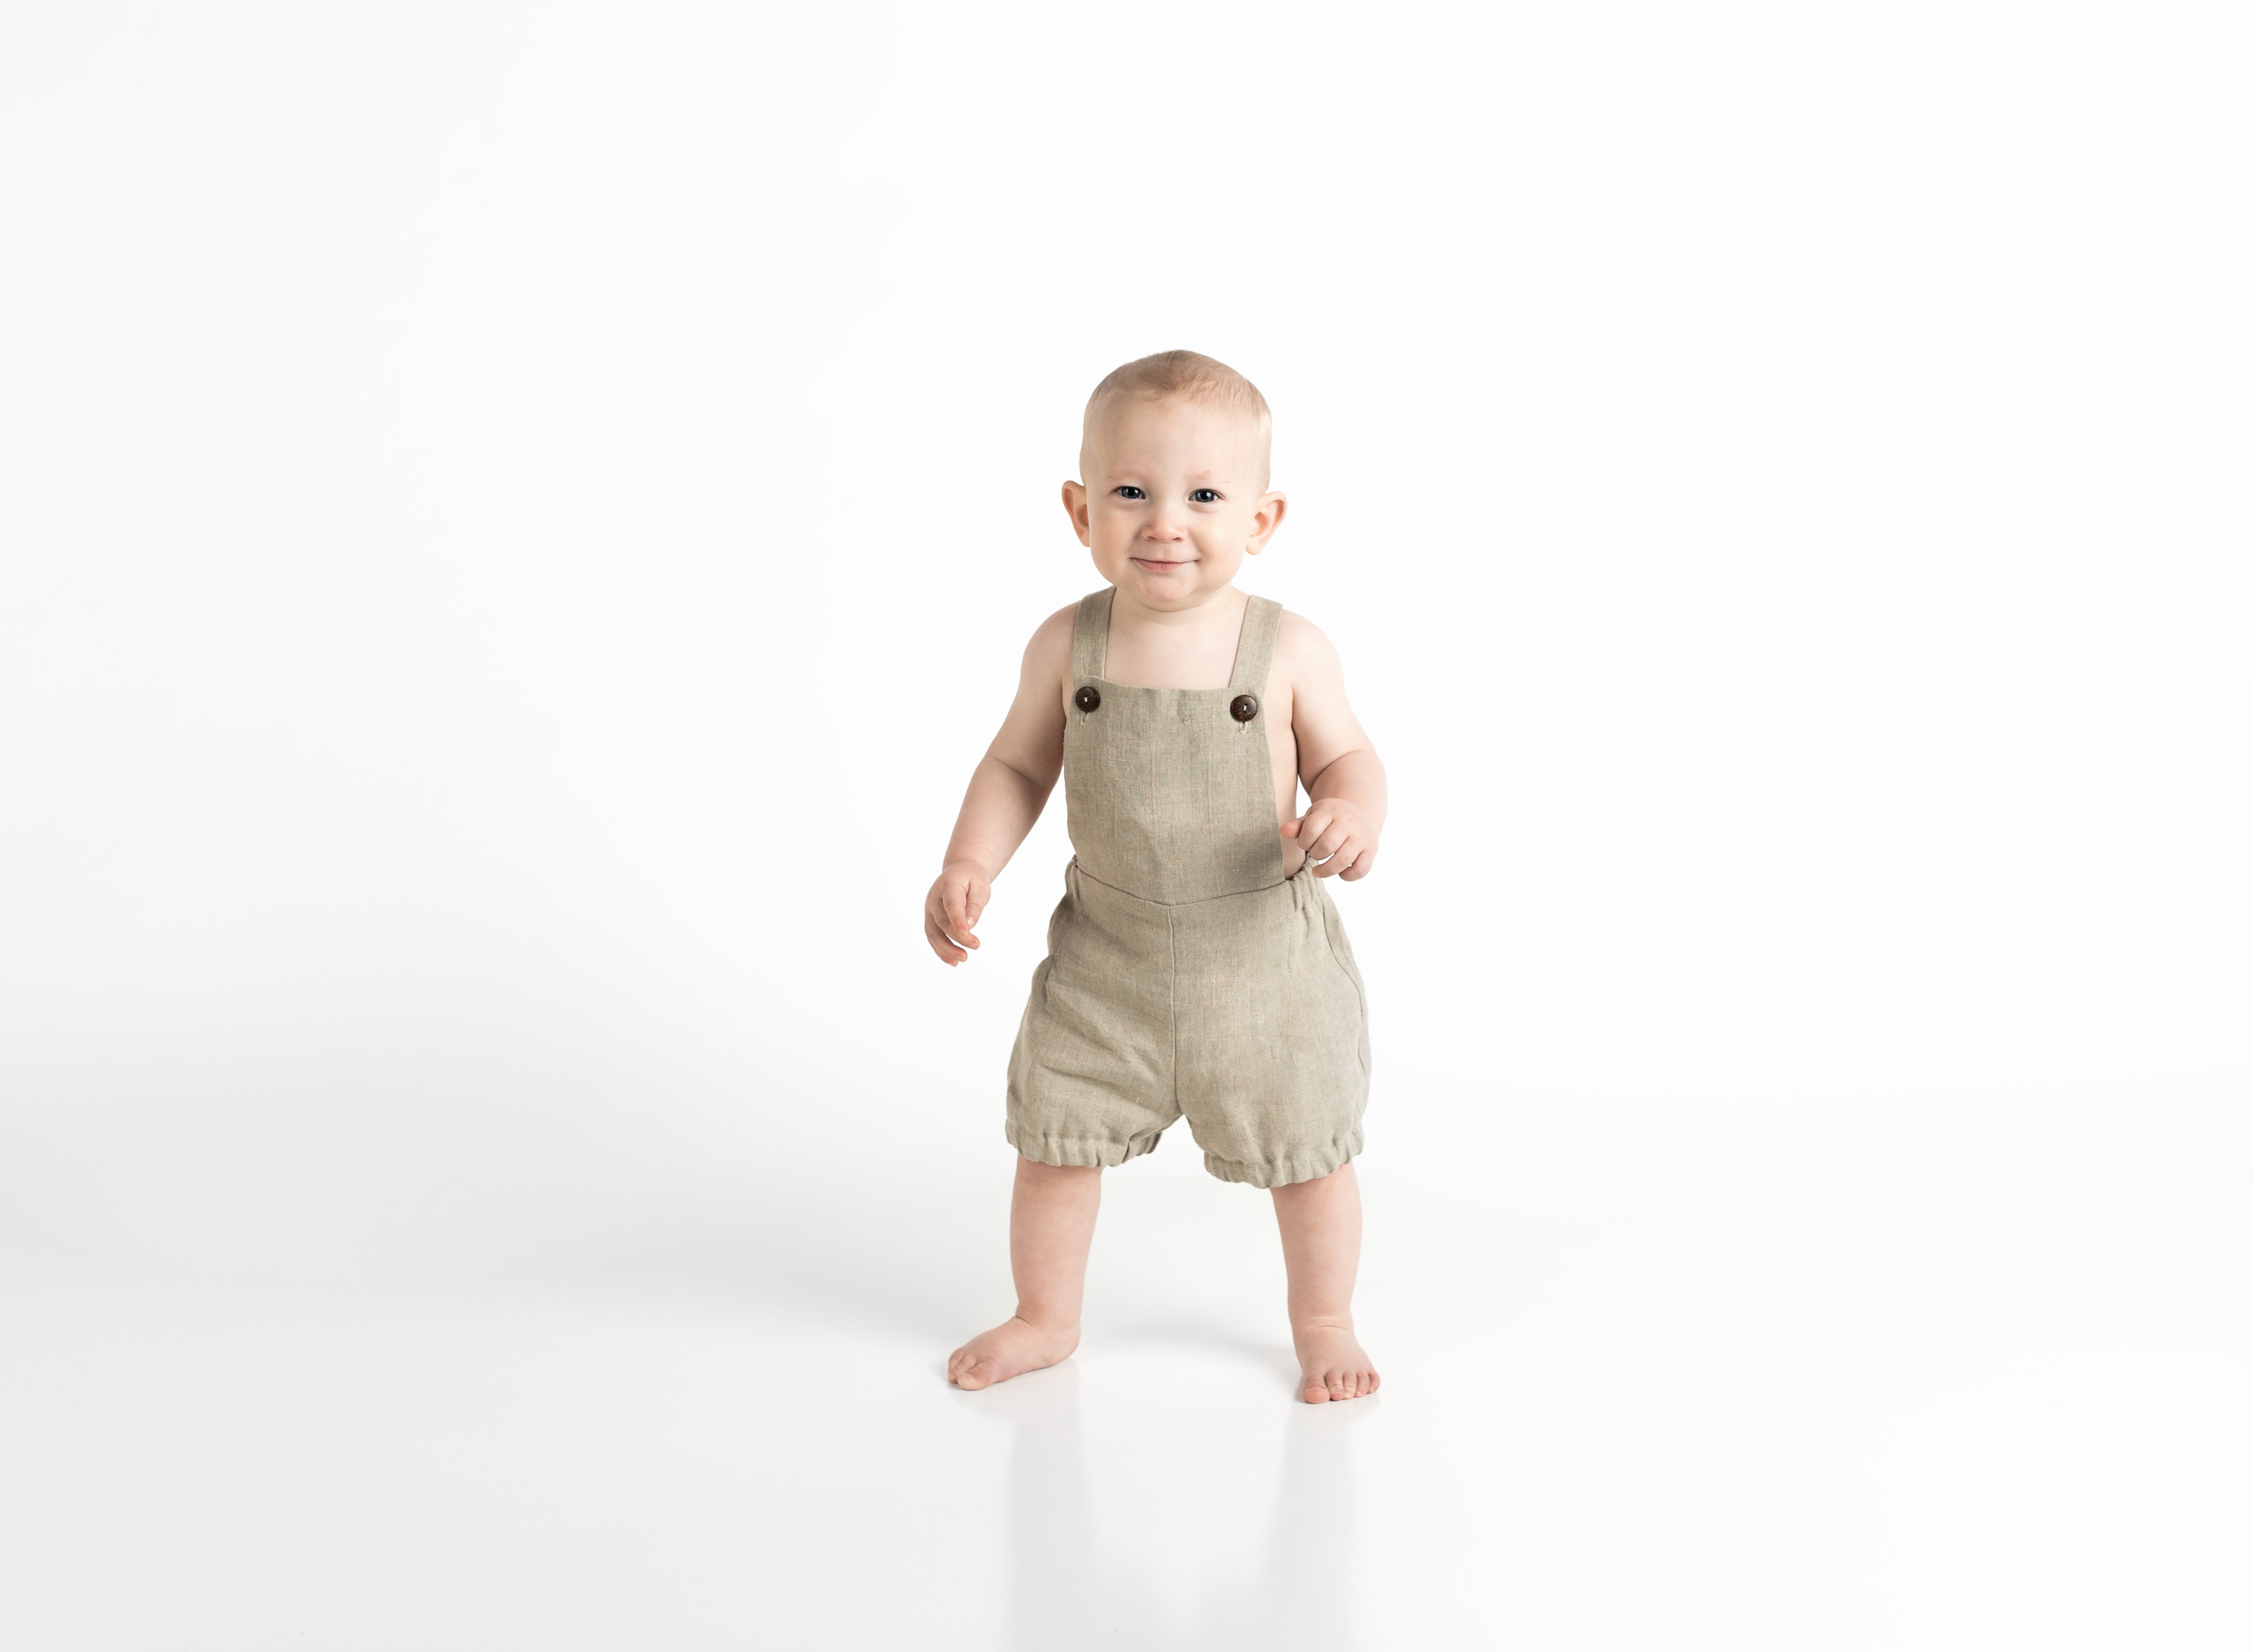
standing, child, shoulder, joint, toddler, infant, sleeve, beige